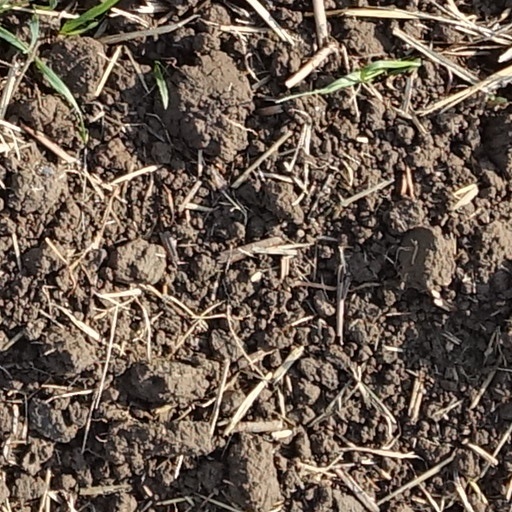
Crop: wheat